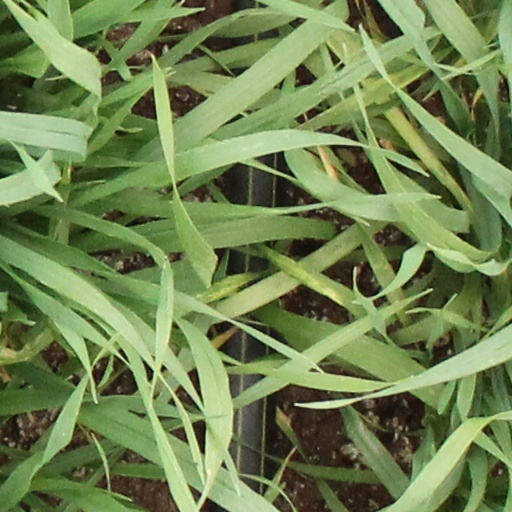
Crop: wheat